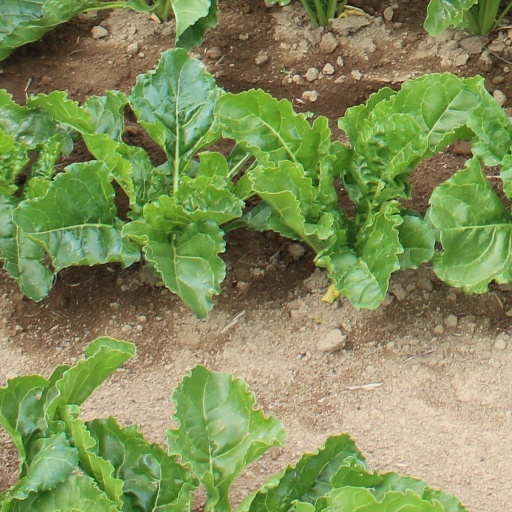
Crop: sugar beet